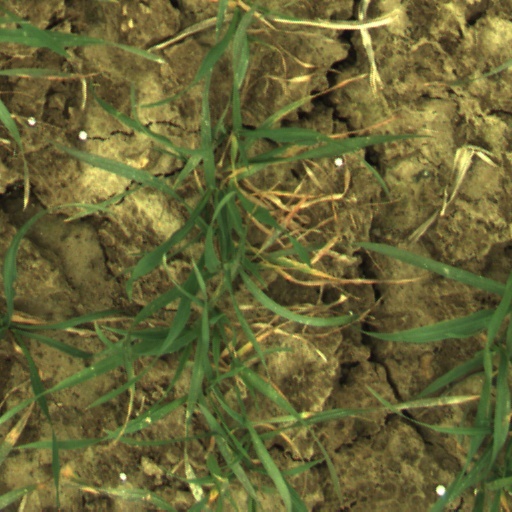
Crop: wheat